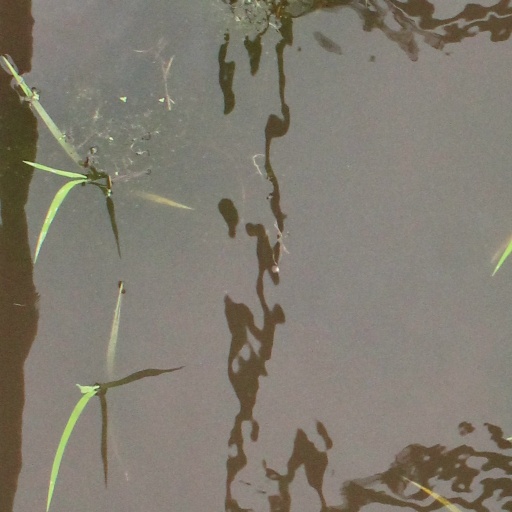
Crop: rice